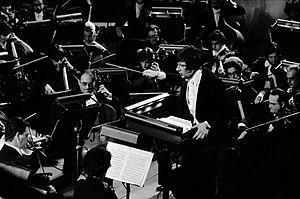
Halle aux Grains à Toulouse. Le 11 Décembre 1977. Vue d'ensemble en plongée d'une partie de l'ochestre du capitole, avec en son centre le chef d'orchestre Michel Plasson dirigeant l'opéra ""Fidélio"" de Ludwig Van Beethoven."
Michel Plasson, né le 2 octobre 1933 à Paris, est un chef d'orchestre français.
L’Orchestre national du Capitole de Toulouse est l'orchestre symphonique de la ville de Toulouse. Il est domicilié à la Halle aux Grains où il assure la saison symphonique. Il accompagne aussi le théâtre du Capitole dans ses représentations lyriques et chorégraphiques et réalise de nombreuses tournées en France et à l'étranger. Il s'est principalement développé grâce à son chef d'orchestre Michel Plasson.